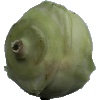
Label: kohlrabi